Vejby Church

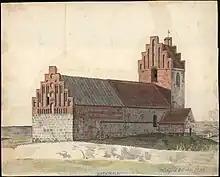
Vejby Church

The church was probably constructed in the first half of the 12th century. The church is first mentioned in around 1210 when the tithe right was transferred from the Bishops of Roskilde to Æbelholt Abbey. That the church had its own parish priest is known from sources from 1376, 1400 and 14932. The large eastern extension of the nave was probably financed by the rich donations from pilgrims to the nearby St. Helen's Spring.